Hurricane Agnes

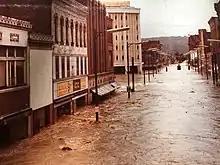
View from Erie Lackawanna train tracks, looking down Water Street in Elmira New York during the Flood of 1972. The Chemung Canal Trust Company building can be seen in the background.

Olean, Elmira, and Corning, as well as many other Southern Tier towns, were severely flooded. Sections of the Erie Lackawanna Railroad main line between Hornell and Binghamton were severely damaged. It is mainly regarded as the death of the Erie Lackawanna Railroad since the costs of damages were high and put the final dagger into the company. Flooding in the upper Allegheny River basin was particularly exacerbated by the construction of the Kinzua Dam less than a decade prior; several towns in Cattaraugus County suffered extensive road and bridge damage that, four decades later, had yet to be repaired, with the state and local governments opting to abandon creek and river crossings instead of reconstruct them. The dam succeeded in preventing further damage downstream in western Pennsylvania, and much of the flood-prone areas in the Allegheny Reservoir region had already been cleared of residents in preparation for the dam's construction.